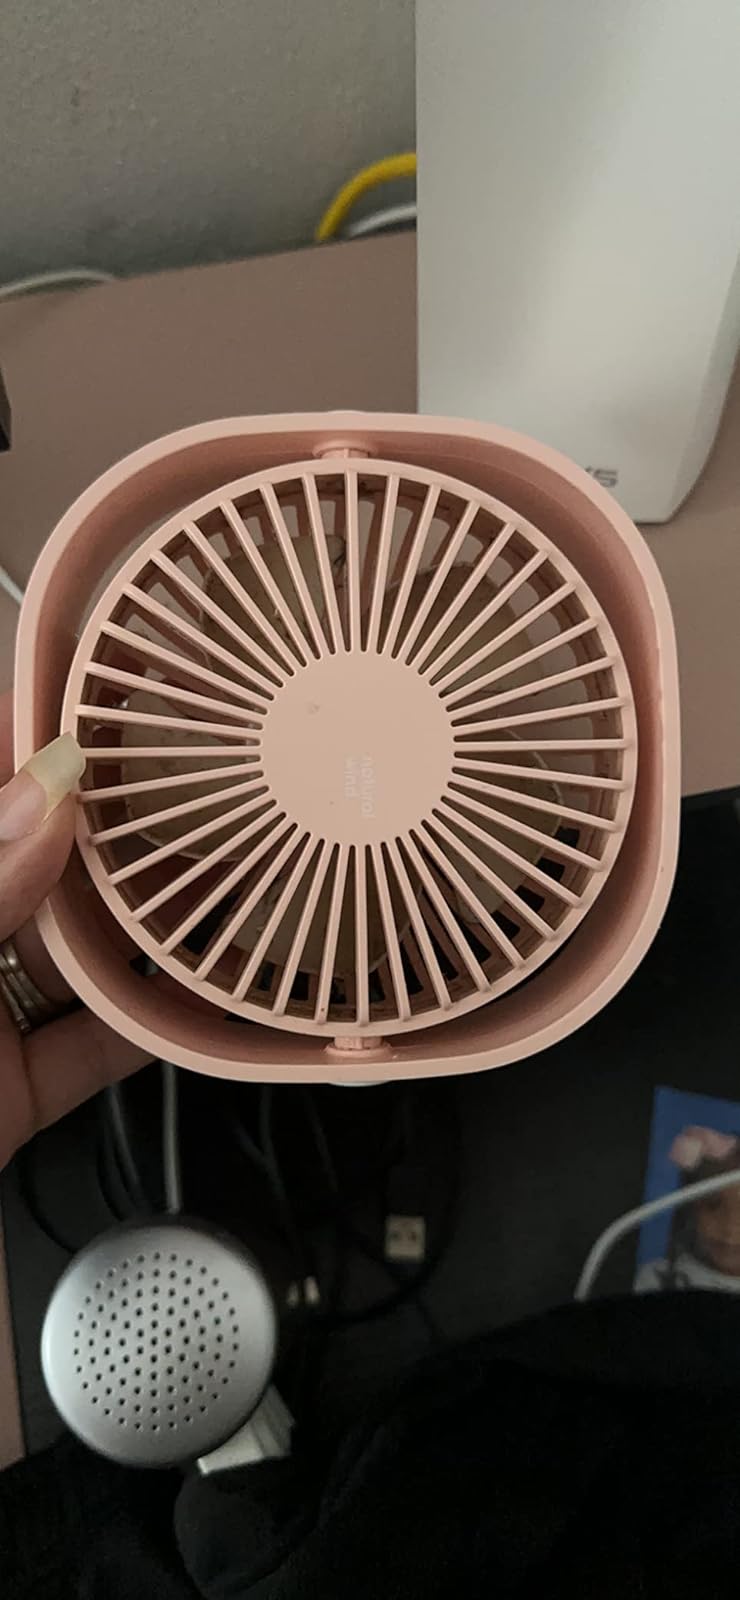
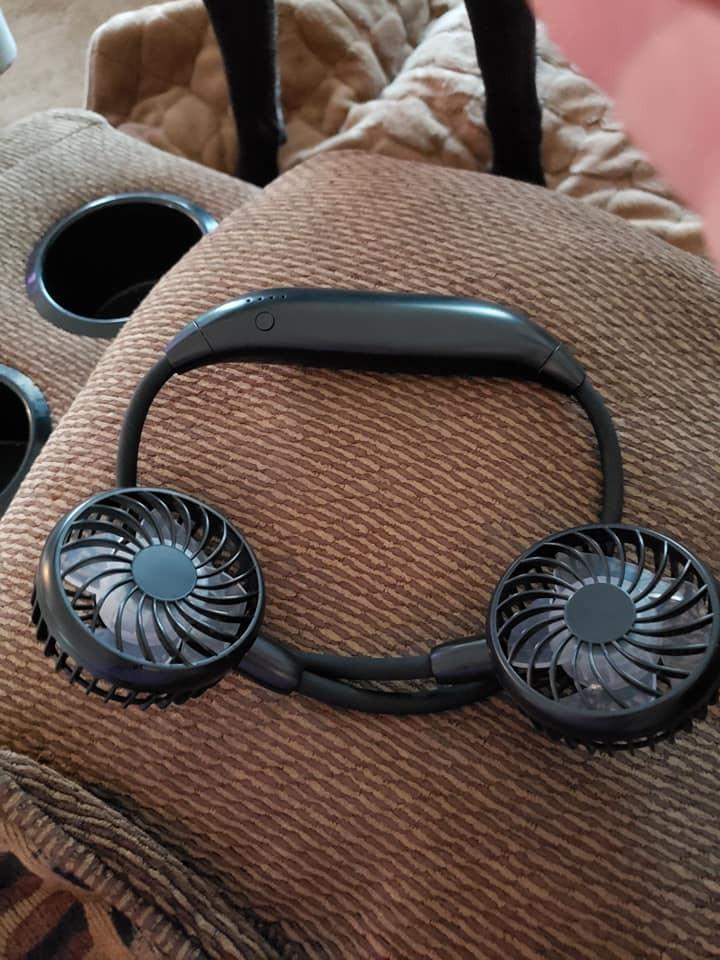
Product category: fan
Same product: no